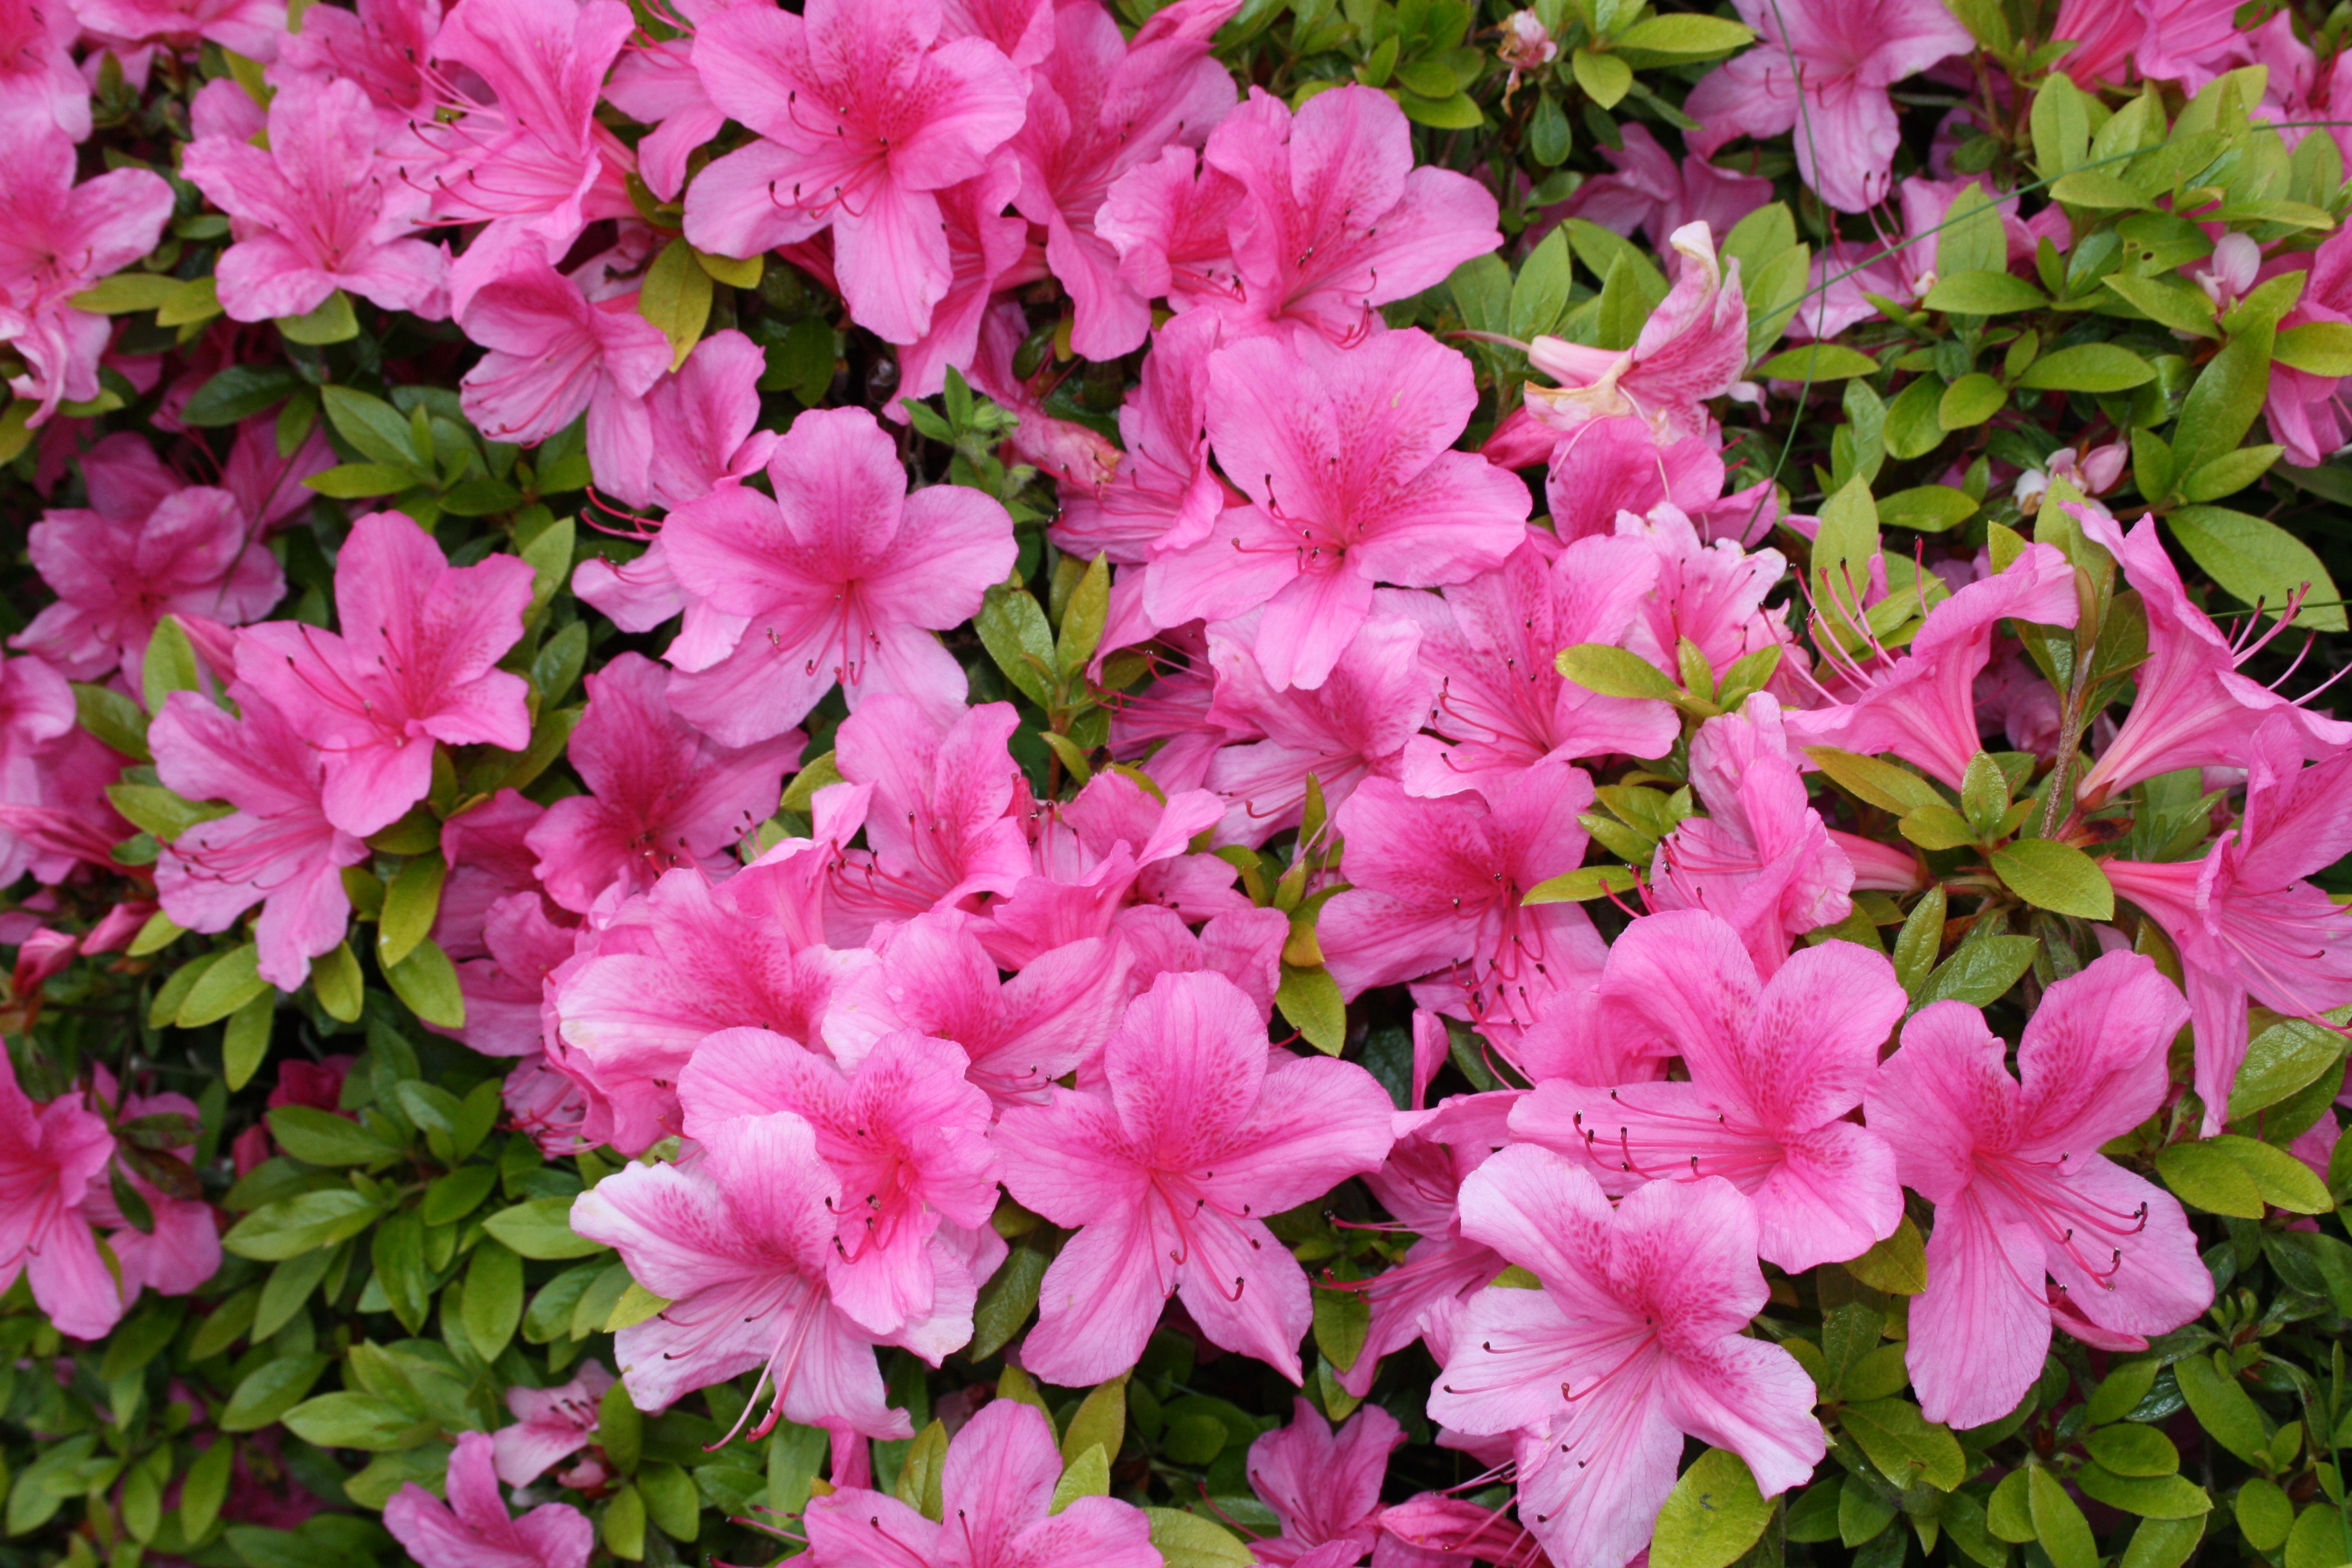
plant, flower, pink, shrub, rhododendron, azalea, flowering plant, annual plant, woody plant, land plant